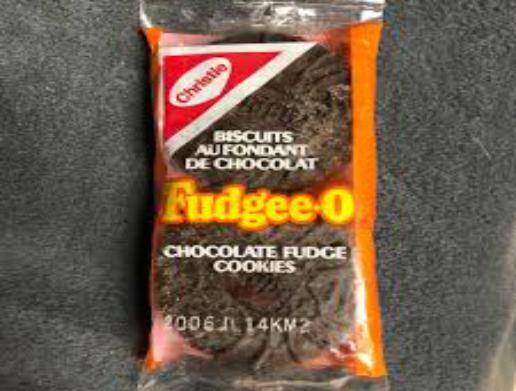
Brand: Fudgee-O
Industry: Food